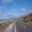
Label: road